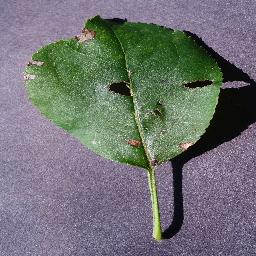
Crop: apple
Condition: black_rot